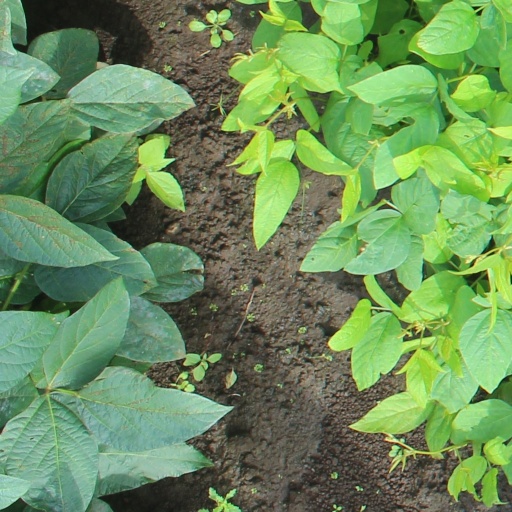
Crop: soybean